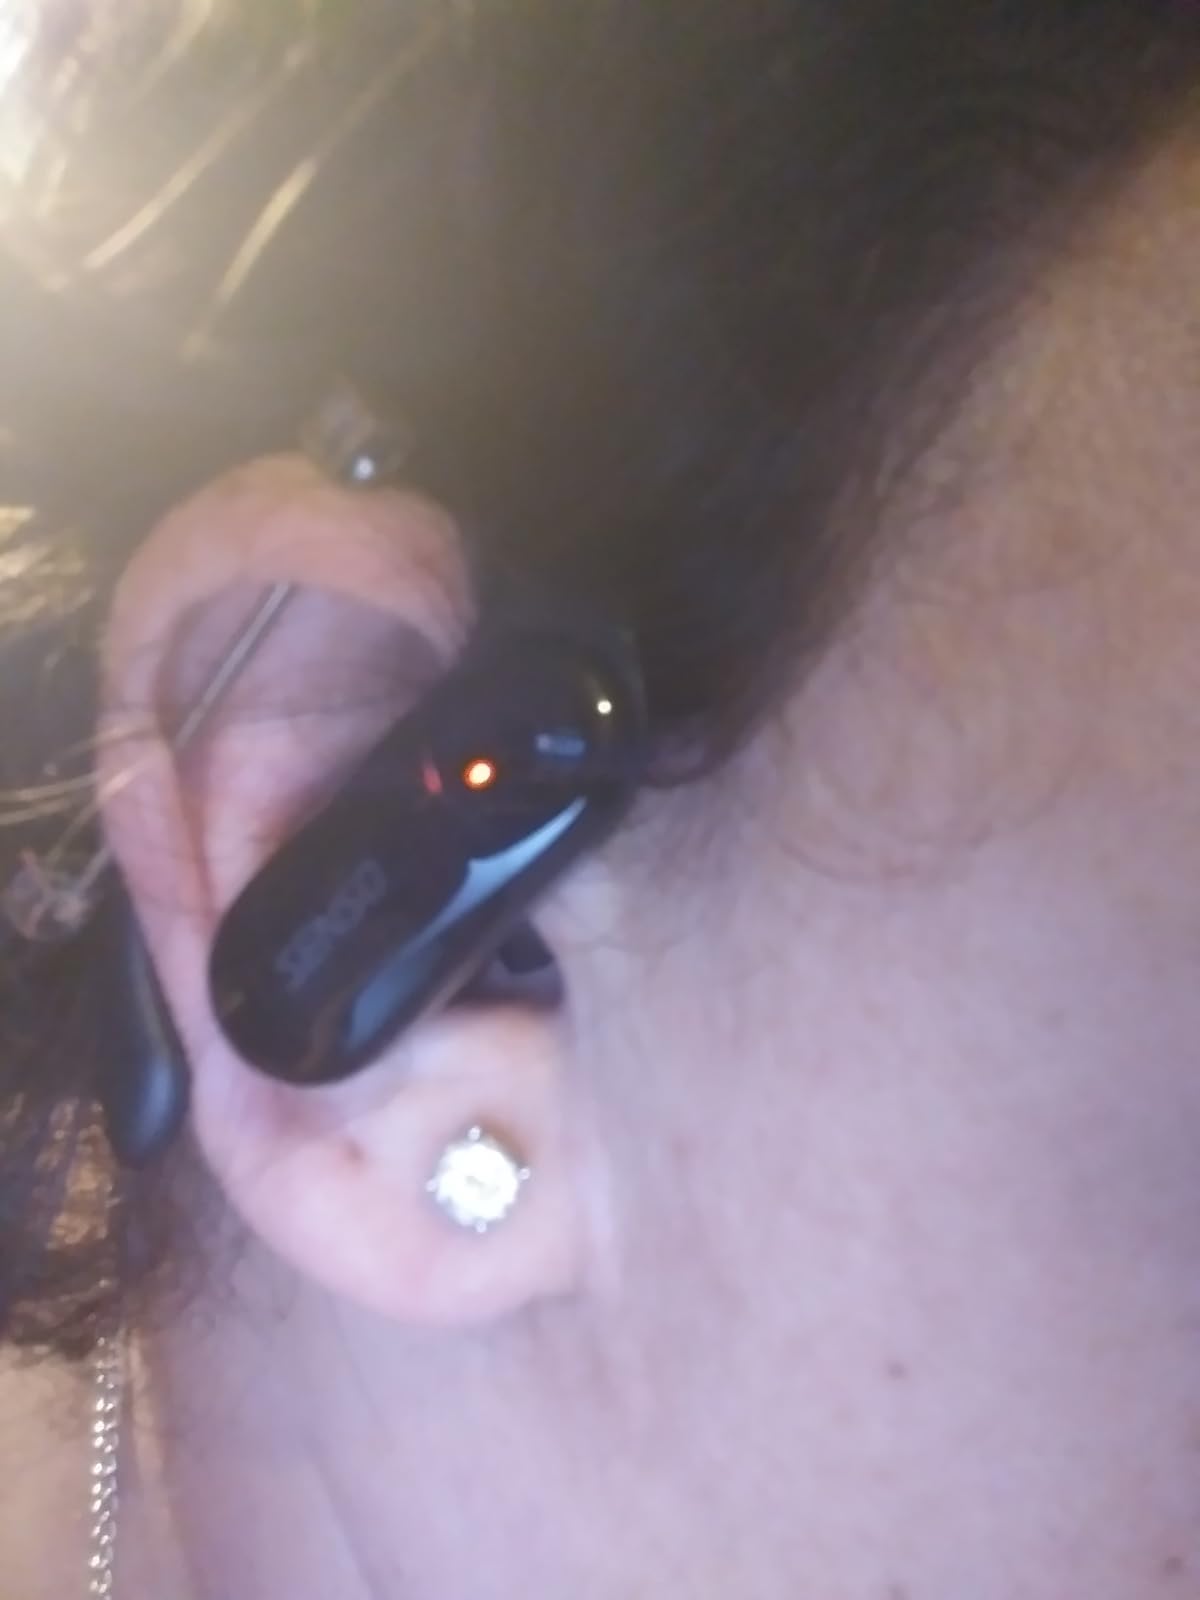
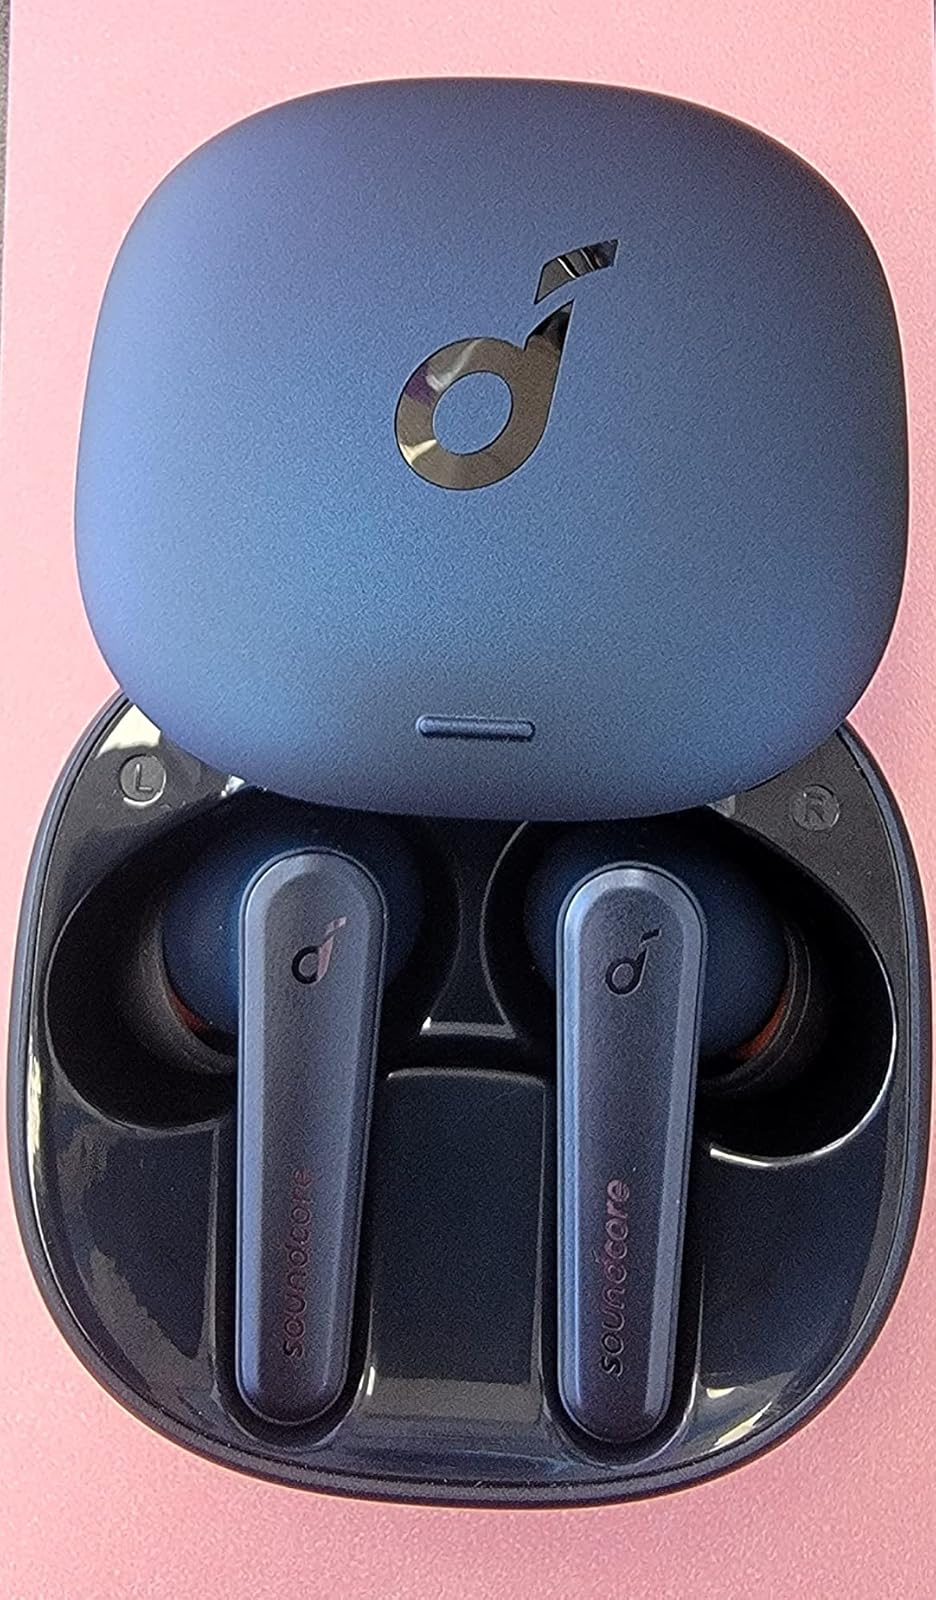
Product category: earbuds
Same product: no